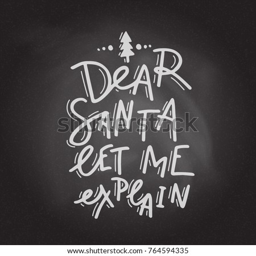
film character , let me explain .